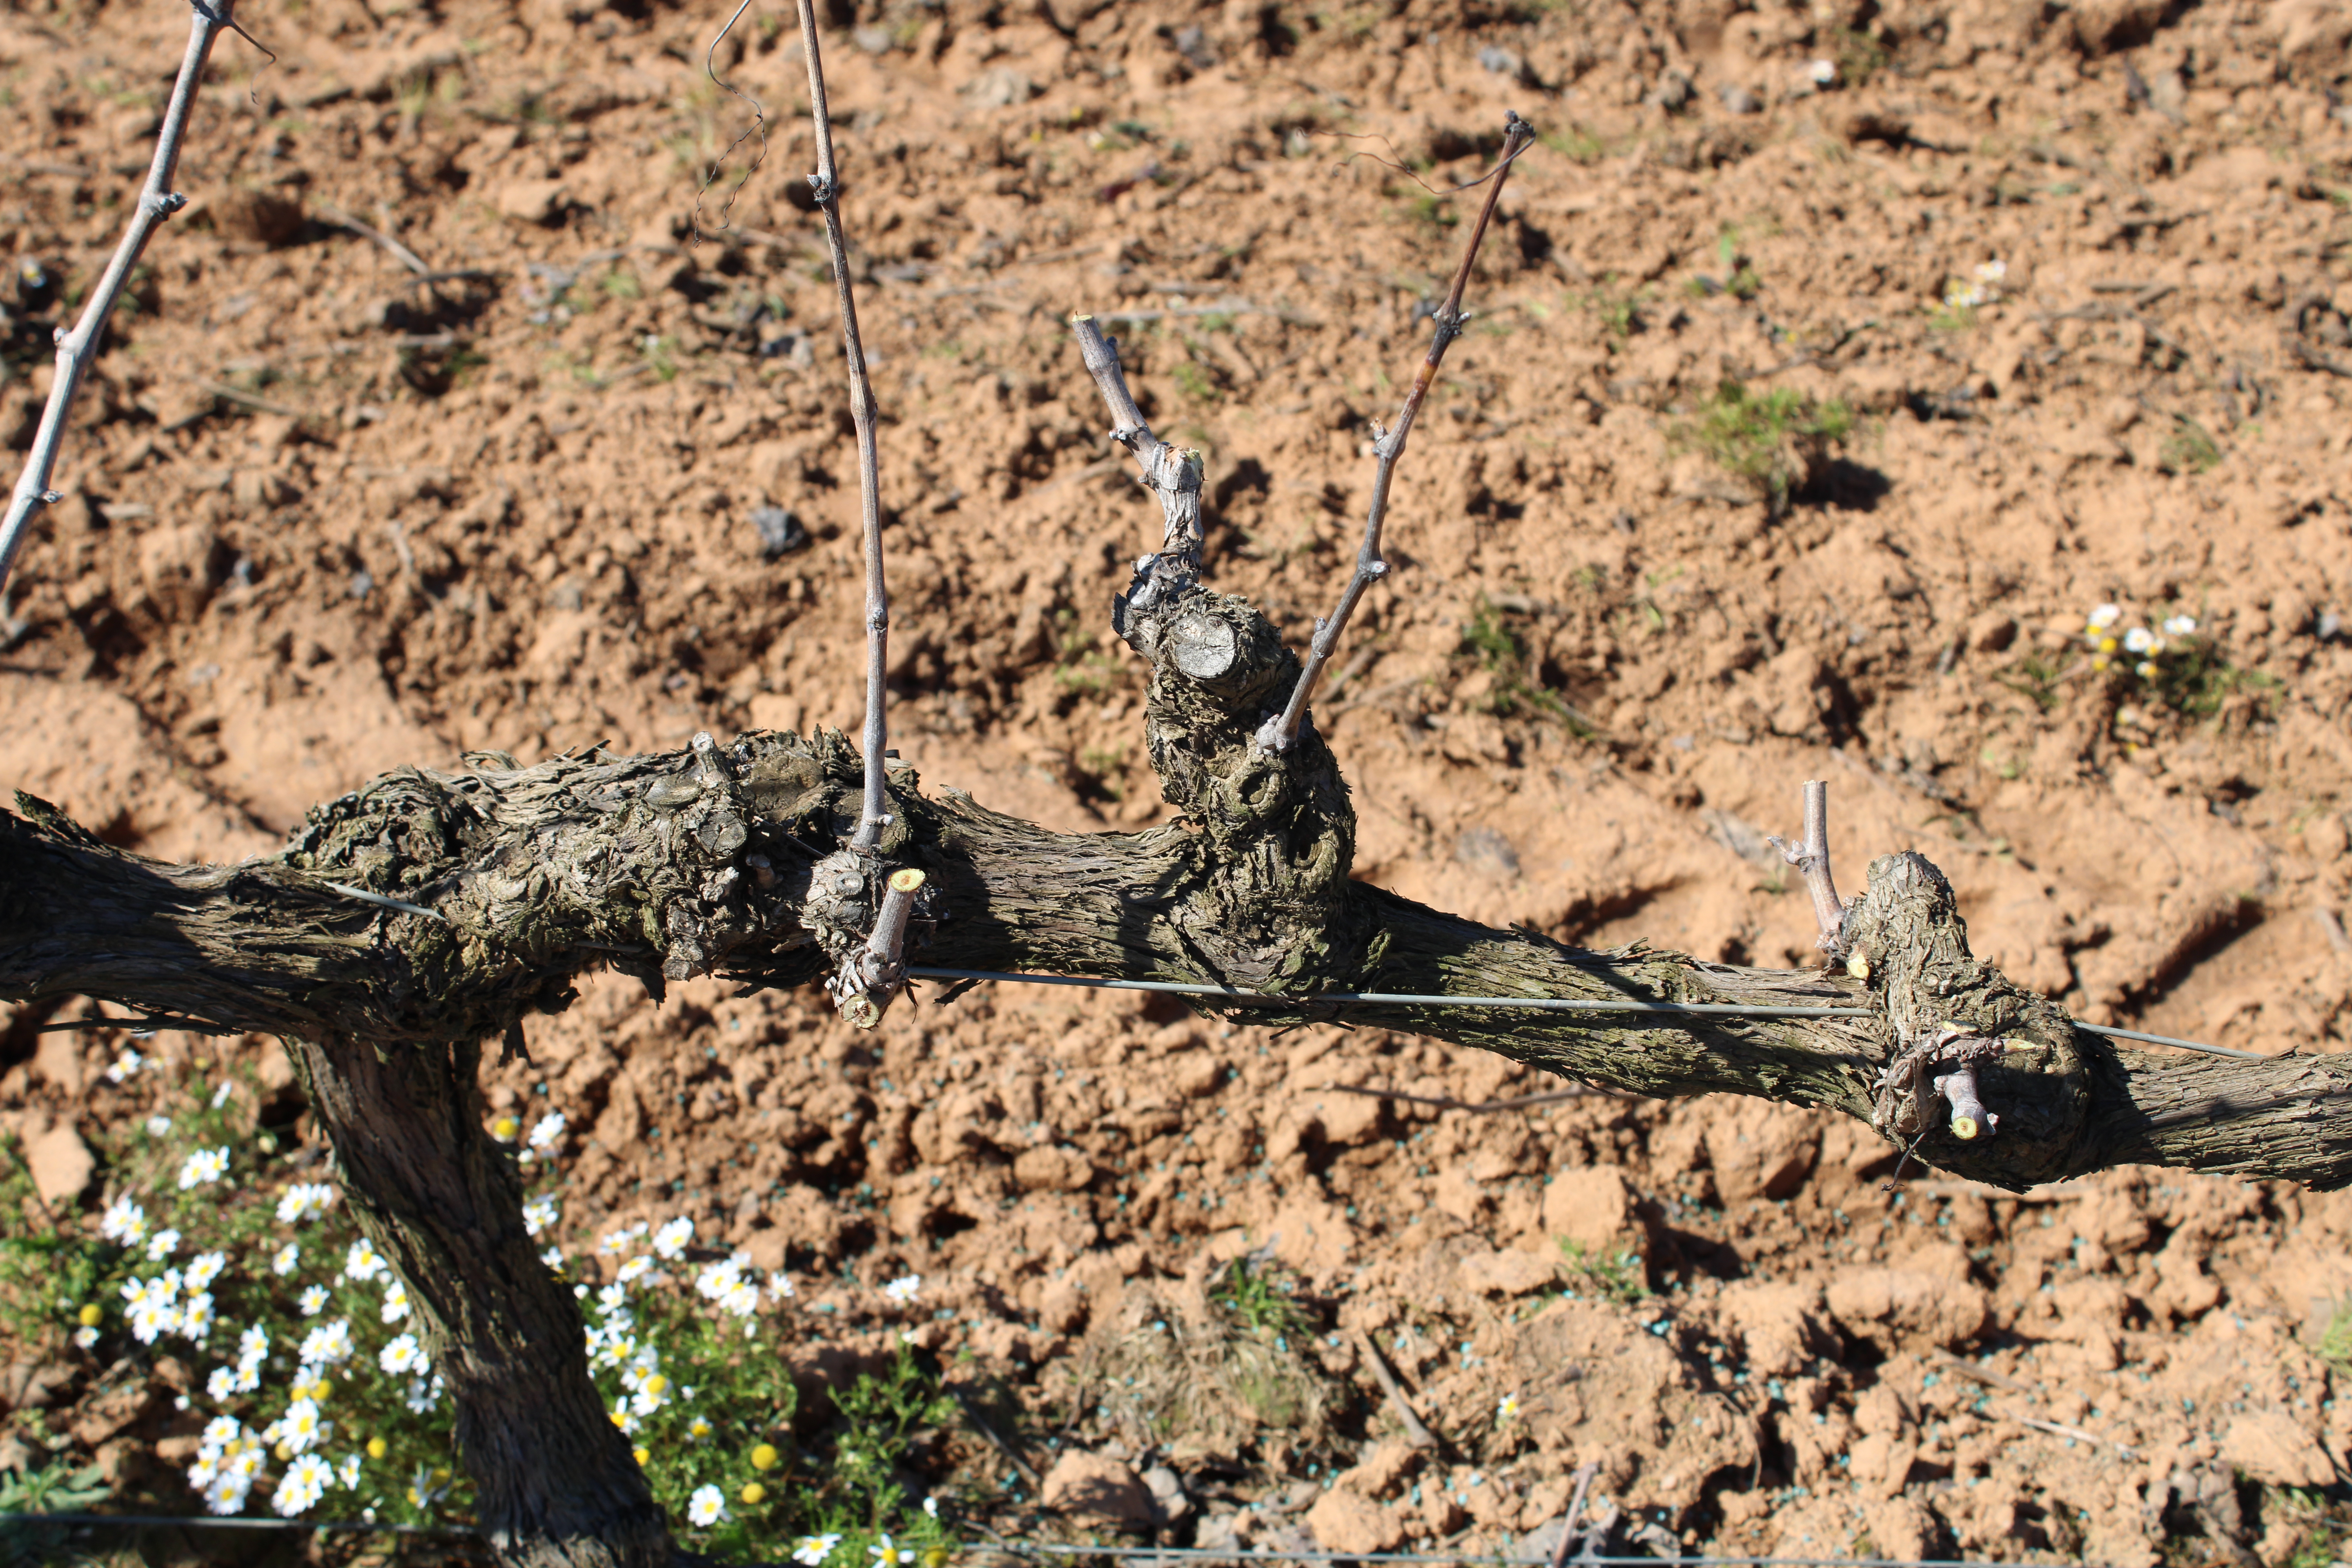
Unpruned shoots: 2
Pruned shoots: 4
Trunks: 1